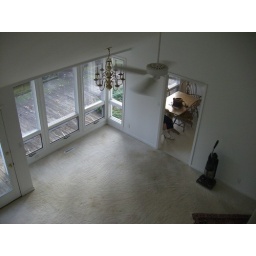
Me sitting at table in kitchen. My grandfather built that table.